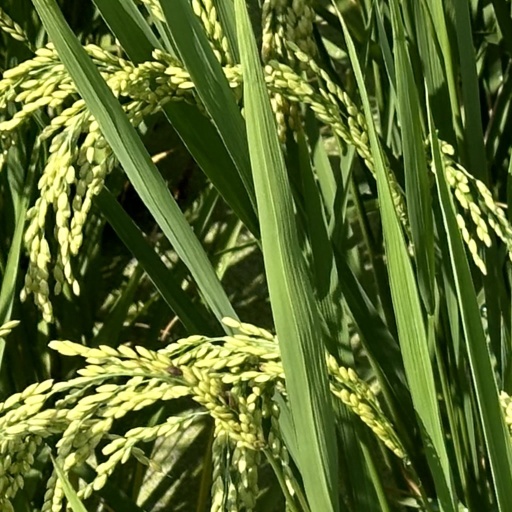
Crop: rice